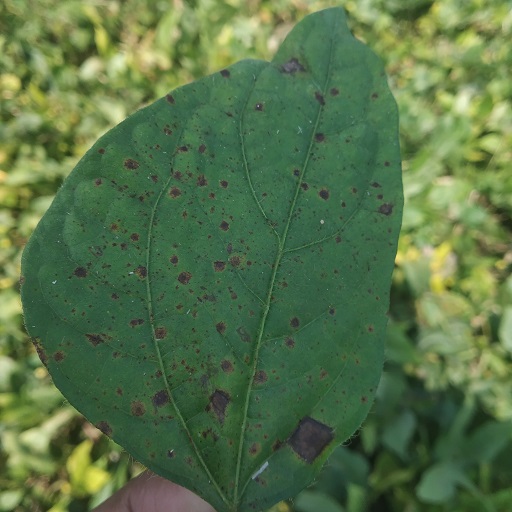
Label: Anthracnose